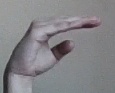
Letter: jeem